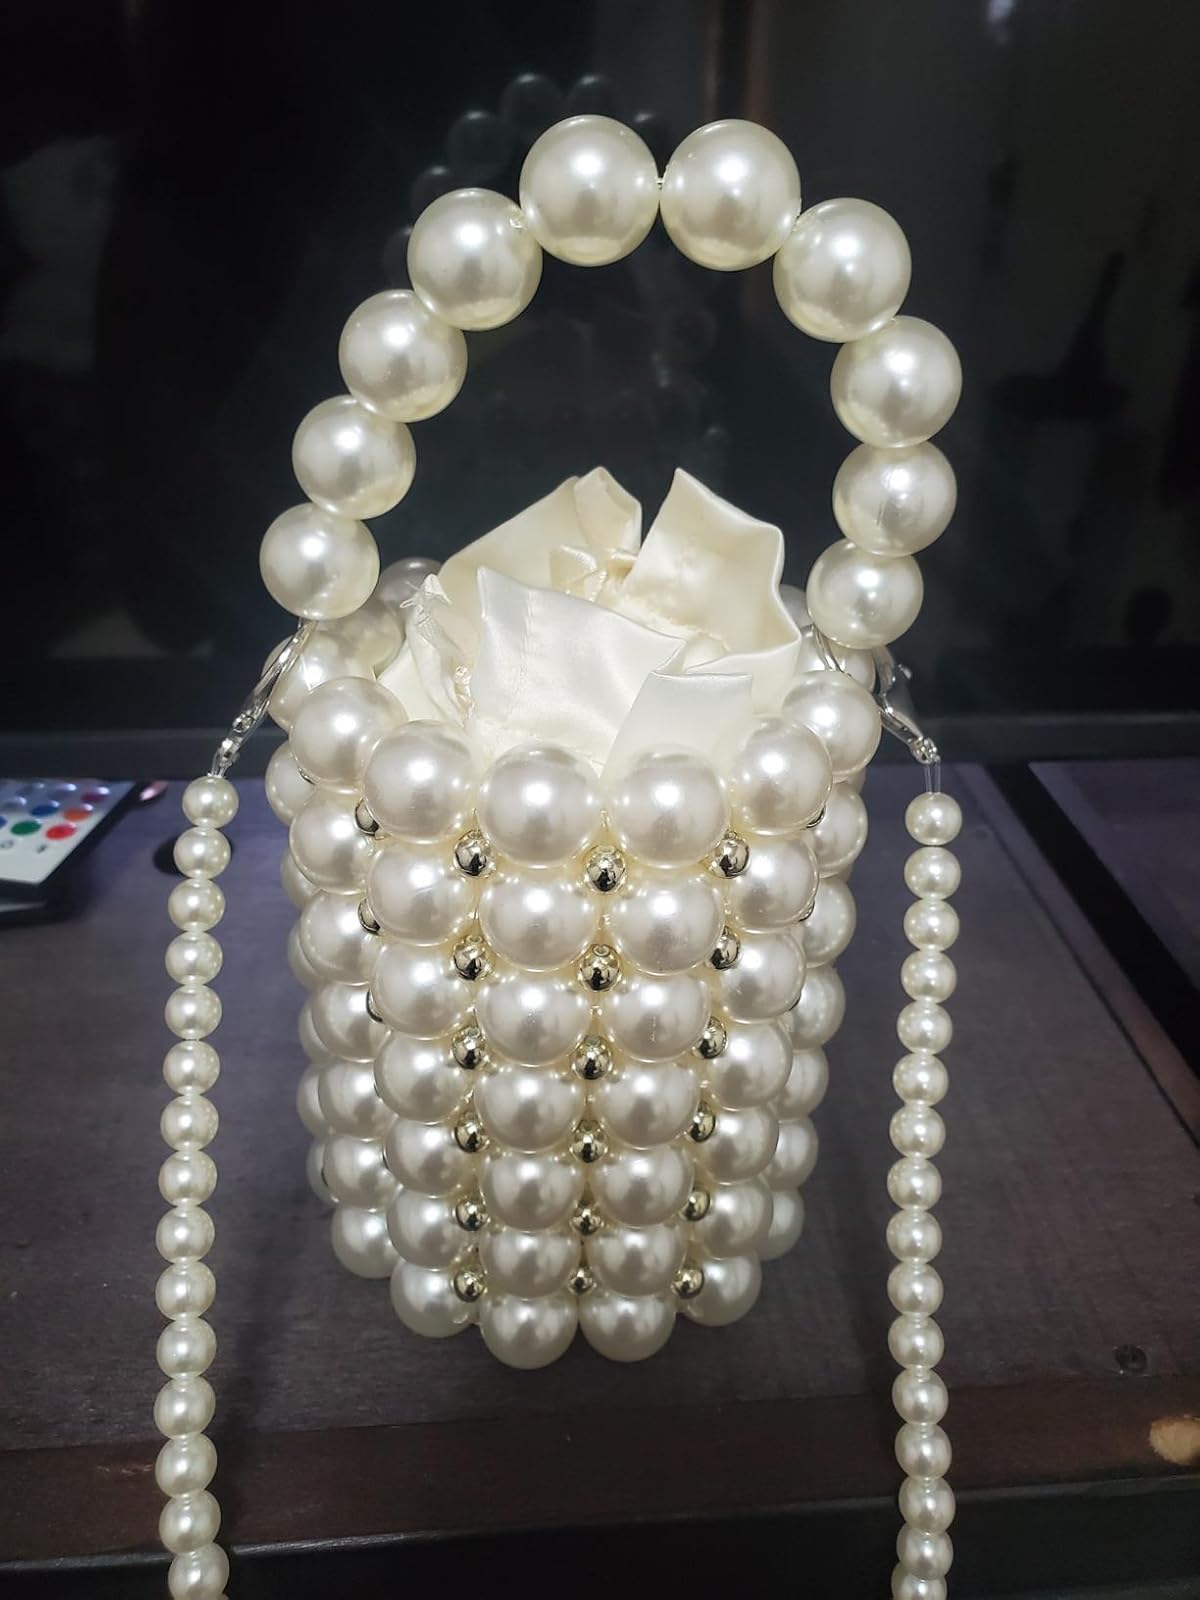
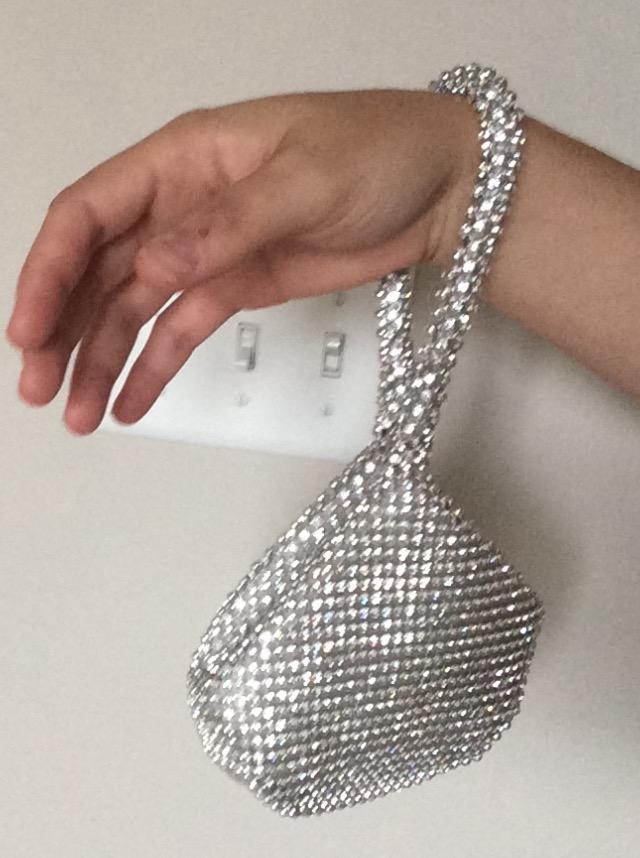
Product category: accessories_handbag
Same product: no